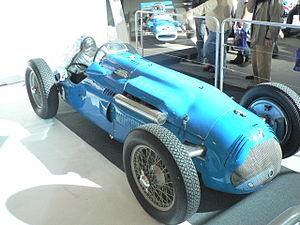
Résultats du Grand Prix des Pays-Bas 1951, disputé sous la réglementation Formule 1 sur le circuit de Zandvoort le 22 juillet 1951.
Le comte George Raphaël Béthenod de Montbressieux, dit Raph, né le 8 février 1910 à Buenos Aires et mort le 16 juin 1994 à Neuilly-sur-Marne, est notamment un coureur automobile français.